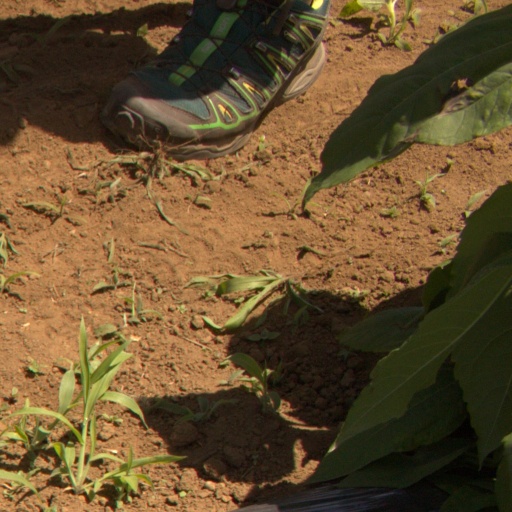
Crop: Jerusalem artichoke